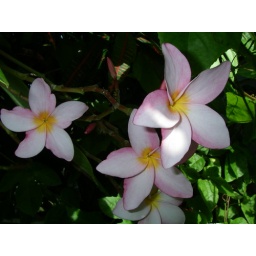
It's Fall in Hawaii and that means flowers in the trees and all over the yard and streets